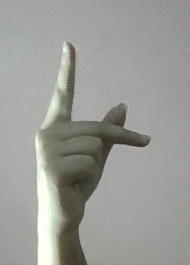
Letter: dha